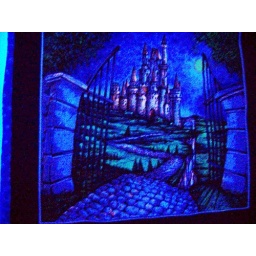
My computer room under black light.